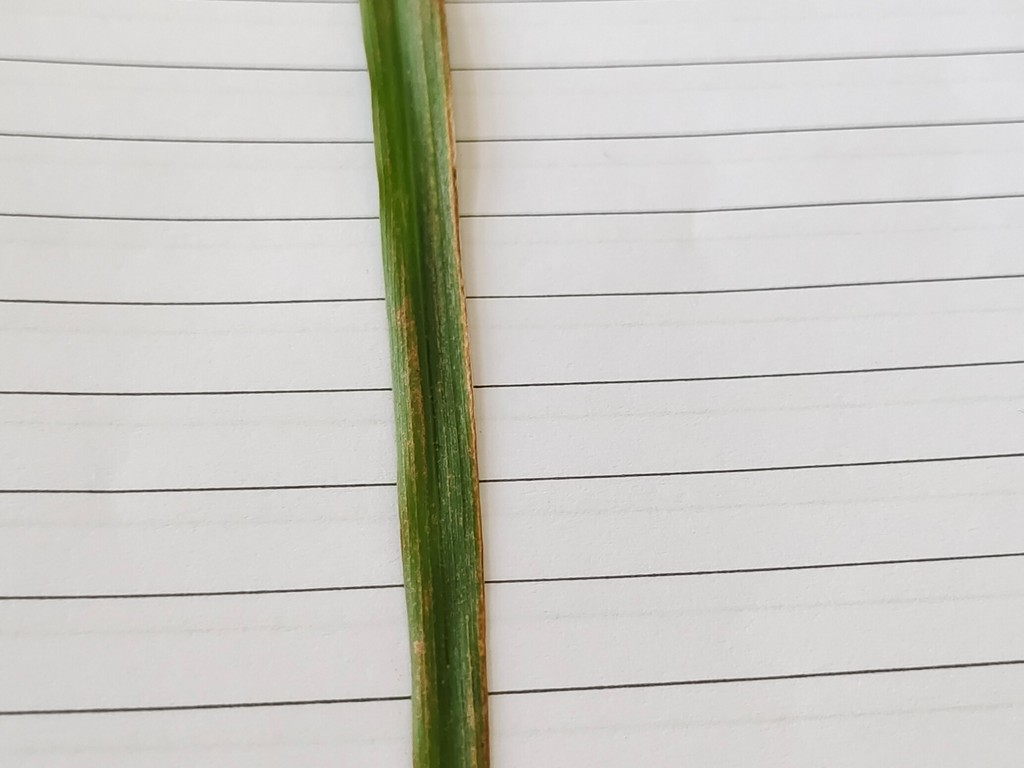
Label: Unhealthy